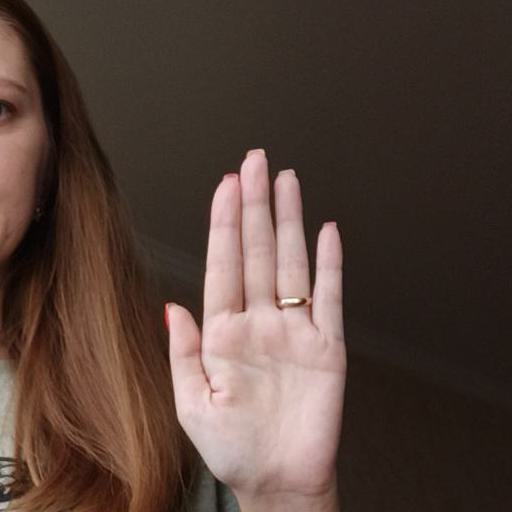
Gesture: stop